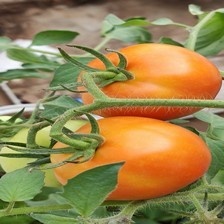
Label: tomato